Second Presbyterian Church (Lexington, Kentucky)

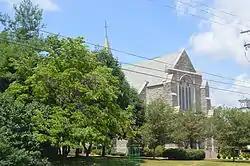
Front of the church

The Second Presbyterian Church is a historic Presbyterian church located at 460 E. Main Street in Lexington, Kentucky. Construction began on the church in 1922, and it was dedicated in 1924; it was the third building used by its congregation, which was founded in the 1810s. Architects Cram & Ferguson designed the Gothic Revival church; Frankel & Curtis are also associated with the building. The church's main entrance features multiple gabled buttresses, a balcony under a large arched window, and a gable at its peak. On the west side of the church, a buttressed tower rises from the roof to a steep spire.